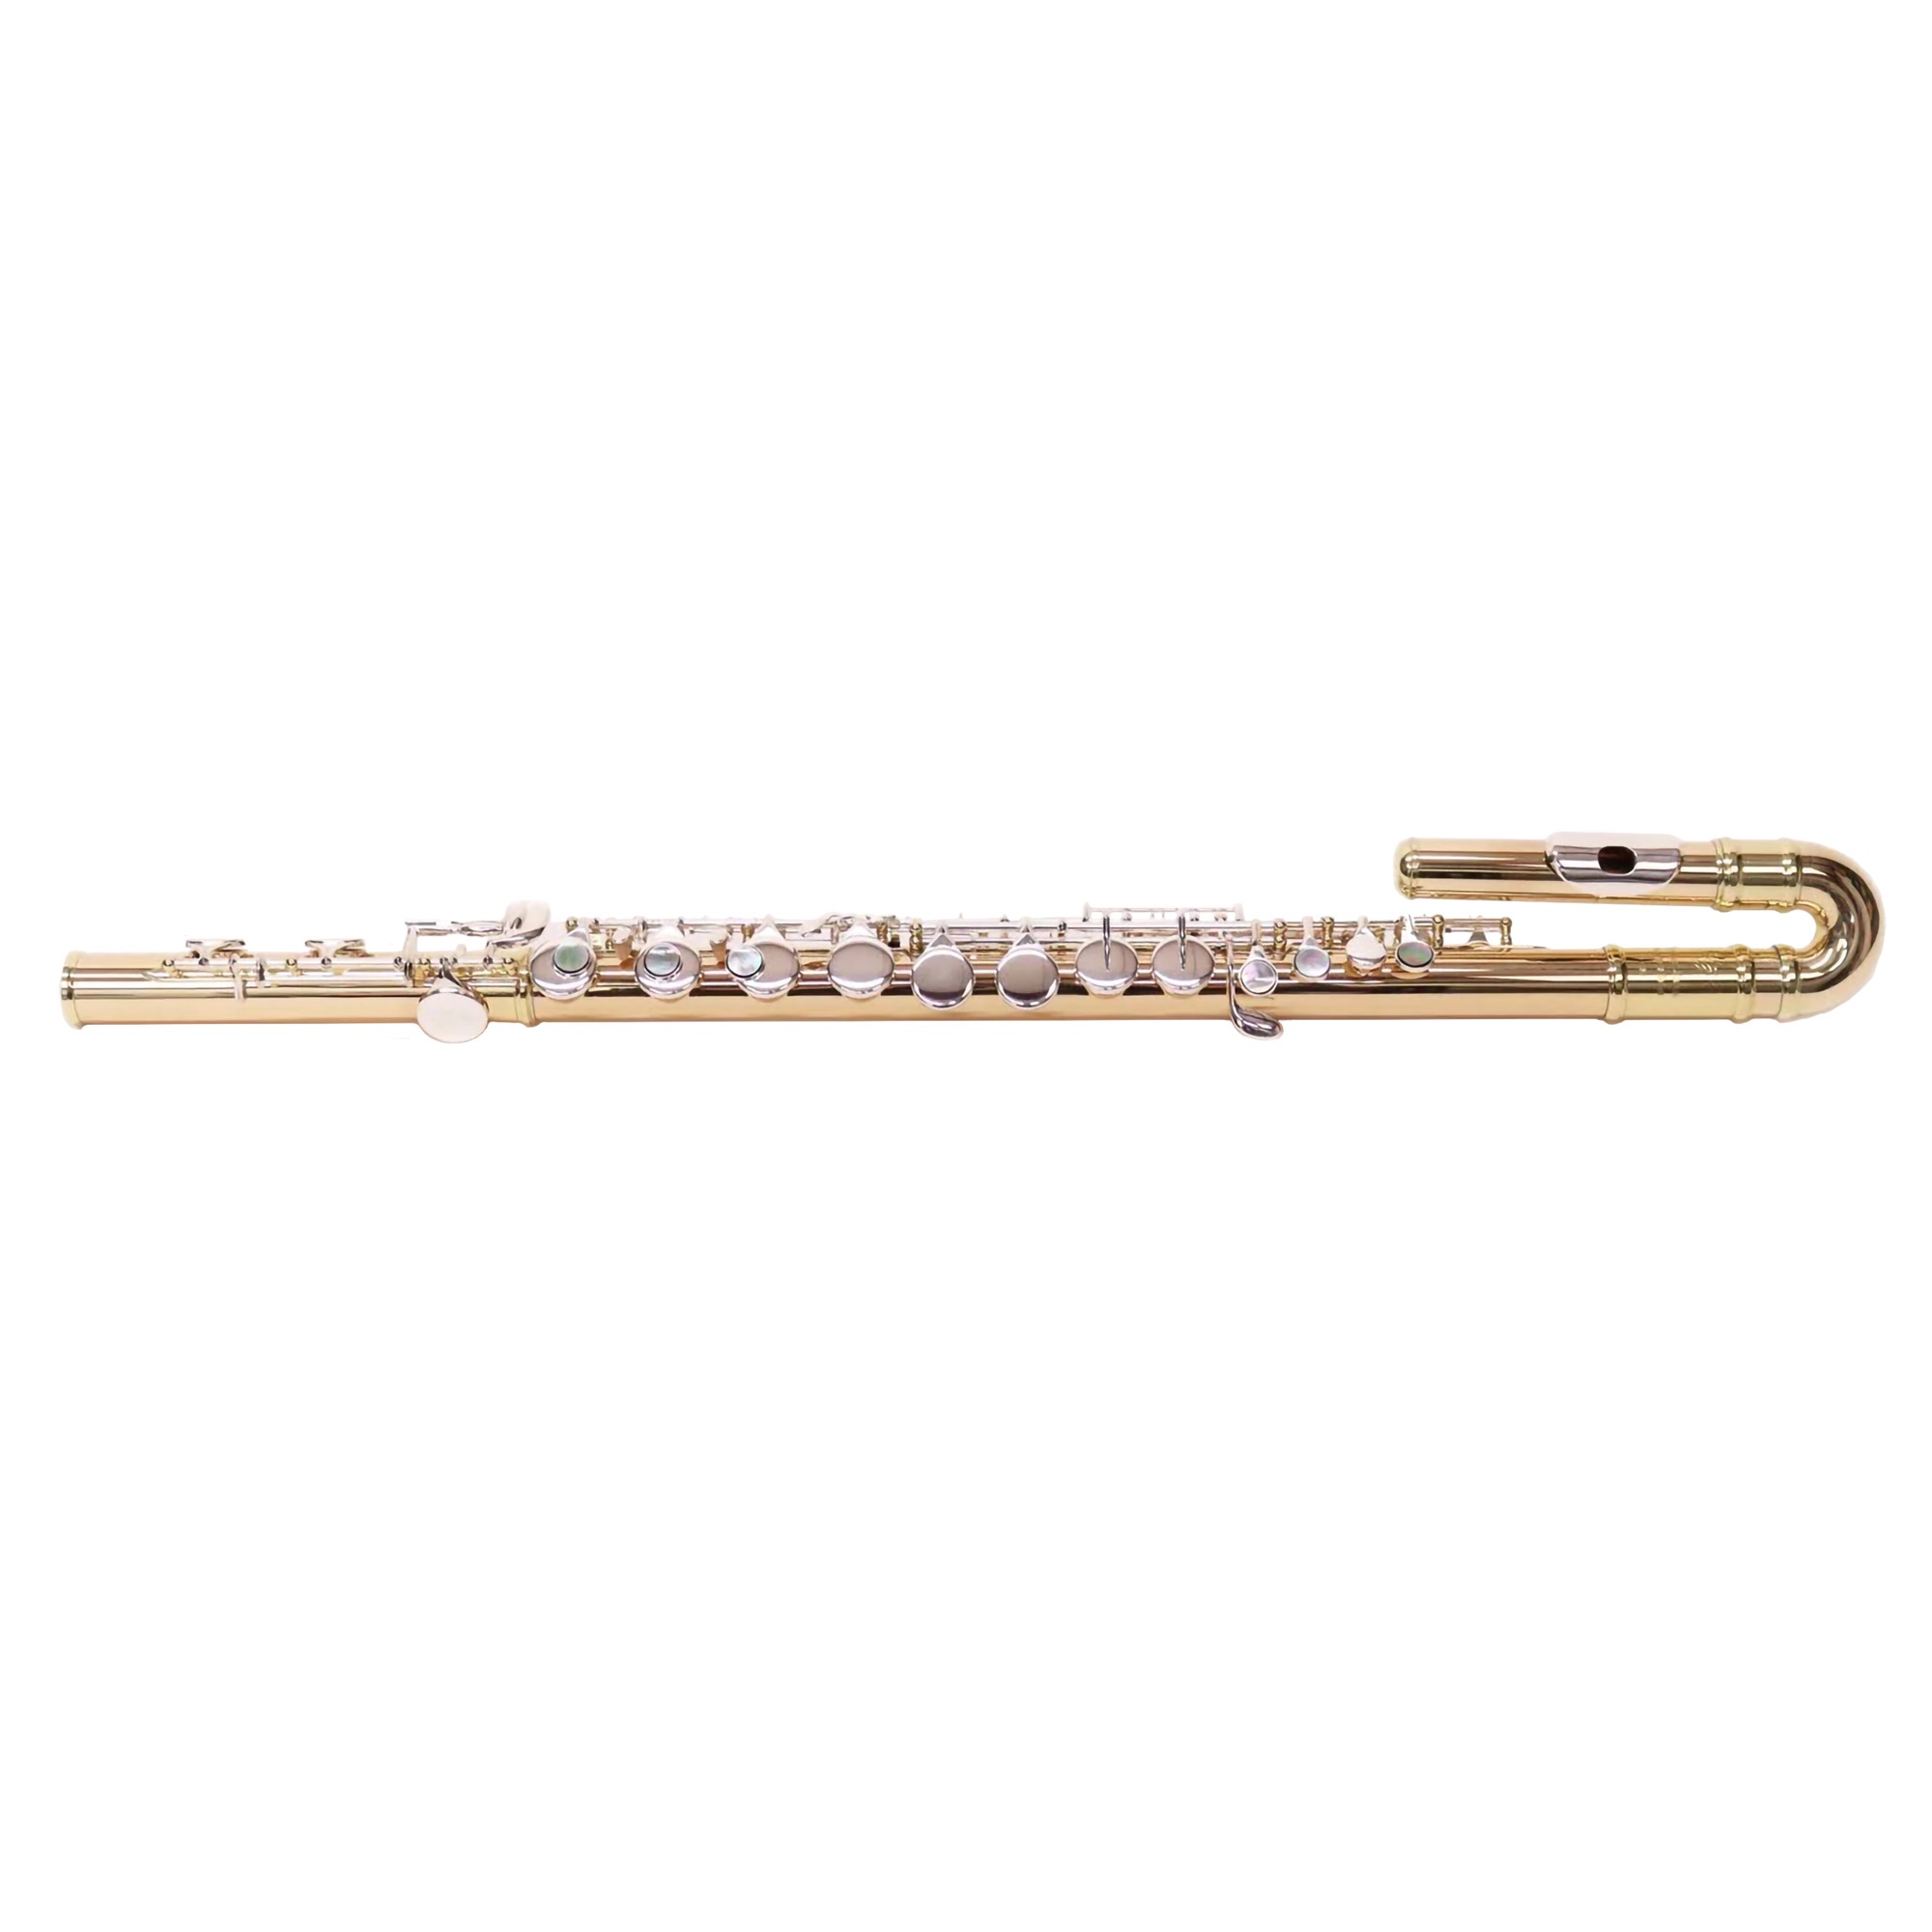
Trevor James Flûte Alto33233C
Flûte La flûte alto Trevor James 33233C se distingue par sa tête courbée et son tube en laiton verni doré, offrant une esthétique raffinée et une sonorité riche. Ses clés et mécaniques en maillechort argenté, associées à une plaque et un noyau en argent, garantissent une réponse précise et fluide lors de l'interprétation. Conçue pour les musiciens exigeants, elle est livrée dans un étui rigide avec une housse de protection, assurant ainsi un transport sécurisé et pratique. Cet instrument est idéal pour explorer une large palette de styles musicaux. ✓ Finition: dorée ✓ Catégorie: Flûte ✓ Architecture: Lampe Données techniques Finition dorée Architecture Lampe Usages & avantages Sonorité chaleureuse grâce au laiton verni doré. Conception ergonomique facilitant le jeu pour les débutants. Matériaux de qualité assurant une longévité accrue. Polyvalente pour différents styles musicaux. Étui rigide inclus pour une protection optimale lors des transports.
Brand: Trevor James
Category: Arts & Entertainment > Hobbies & Creative Arts > Musical Instruments > Woodwinds > Flutes > Alto Flutes